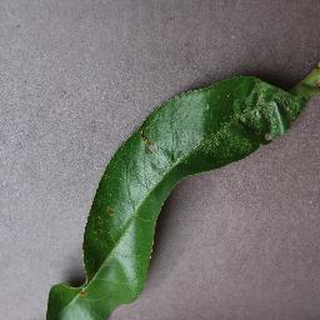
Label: peach_bacterial_spot